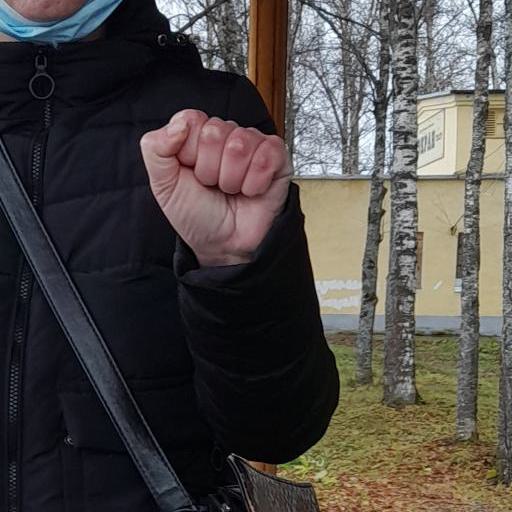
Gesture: fist